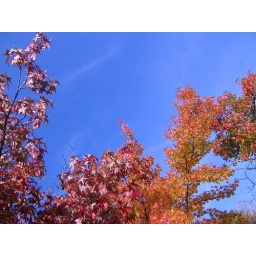
autumn leaves against a very blue sky